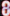
Number: 8